Masinagudi

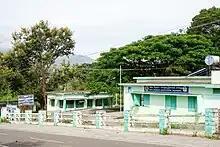
Primary health centre

Masinagudi is governed by a Gram Panchayat. It has a number of schools. As of 2011, there were 8 pre-primary schools, 5 primary schools, 3 middle and secondary schools, and 1 senior secondary school. There was a primary health centre (PHC), dispensary and veterinary hospital. Masinagudi and 10 surrounding sub-villages are served by the India Posts Sub Post Office, Masinagudi with PIN code 643223.